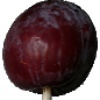
Label: Plum 1